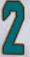
Number: 2